Mexican pink

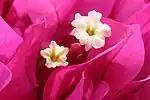
Bracts and Flowers of "Bougainvillea sp."

"Mexican pink" became known as such through the efforts of the journalist, painter, cartoonist and fashion designer Ramón Valdiosera. In the mid-1940s, Valdiosera made a long research trip across Mexico where he made contact with different ethnic groups and collected suits and dresses typical of different regions. Interested in traditional Mexican clothing being adapted to contemporary fashion, on his return to Mexico City he set up a sewing workshop and there devoted himself to move the fabrics, colors and traditional styles to sophisticated forms of fashion at that time.